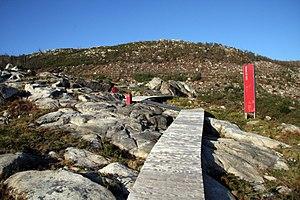
La zone archéologique de Tourón est l'un des sites d'art rupestre en plein air les plus remarquables de Galice. Elle est située à Tourón, une paroisse civile de la commune de Ponte Caldelas, dans la province de Pontevedra en Espagne. C'est un immense site de plus de 150 000 mètres carrés, composé de cinq stations de pétroglyphes et de gravures rupestres. Le site fait partie du groupe d'art rupestre de Terras de Pontevedra.